Tōyoko Line

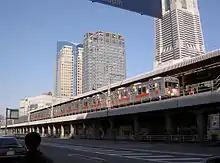
The former Sakuragicho Station platforms in January 2004

On 31 January 2004, the section of to Sakuragichō was abandoned. From 1 February, Tokyu Toyoko Line trains started through service from Yokohama to the Minatomirai Line.